Pearl Manuscript

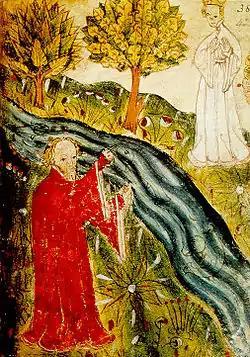
The dreamer sees the maiden, folio 42.

The text of the Pearl Manuscript is commonly dated on palaeographical grounds to the last quarter of the 14th century, or at the latest to the beginning of the 15th century, the illustrations being added at either the same time as the text or a little later. It has also been argued that it was produced for the Stanley family by a scribe whose dialect locates him to south-east Cheshire or north-east Staffordshire. In recent years several scholars have reidentified the scribe's dialect as Yorkshire, and Joel Fredell has pointed out stylistic and thematic similarities with illuminated manuscripts produced in York which suggest that the illustrations in Cotton Nero A X/2 were drawn and painted there in the first two decades of the 15th century.